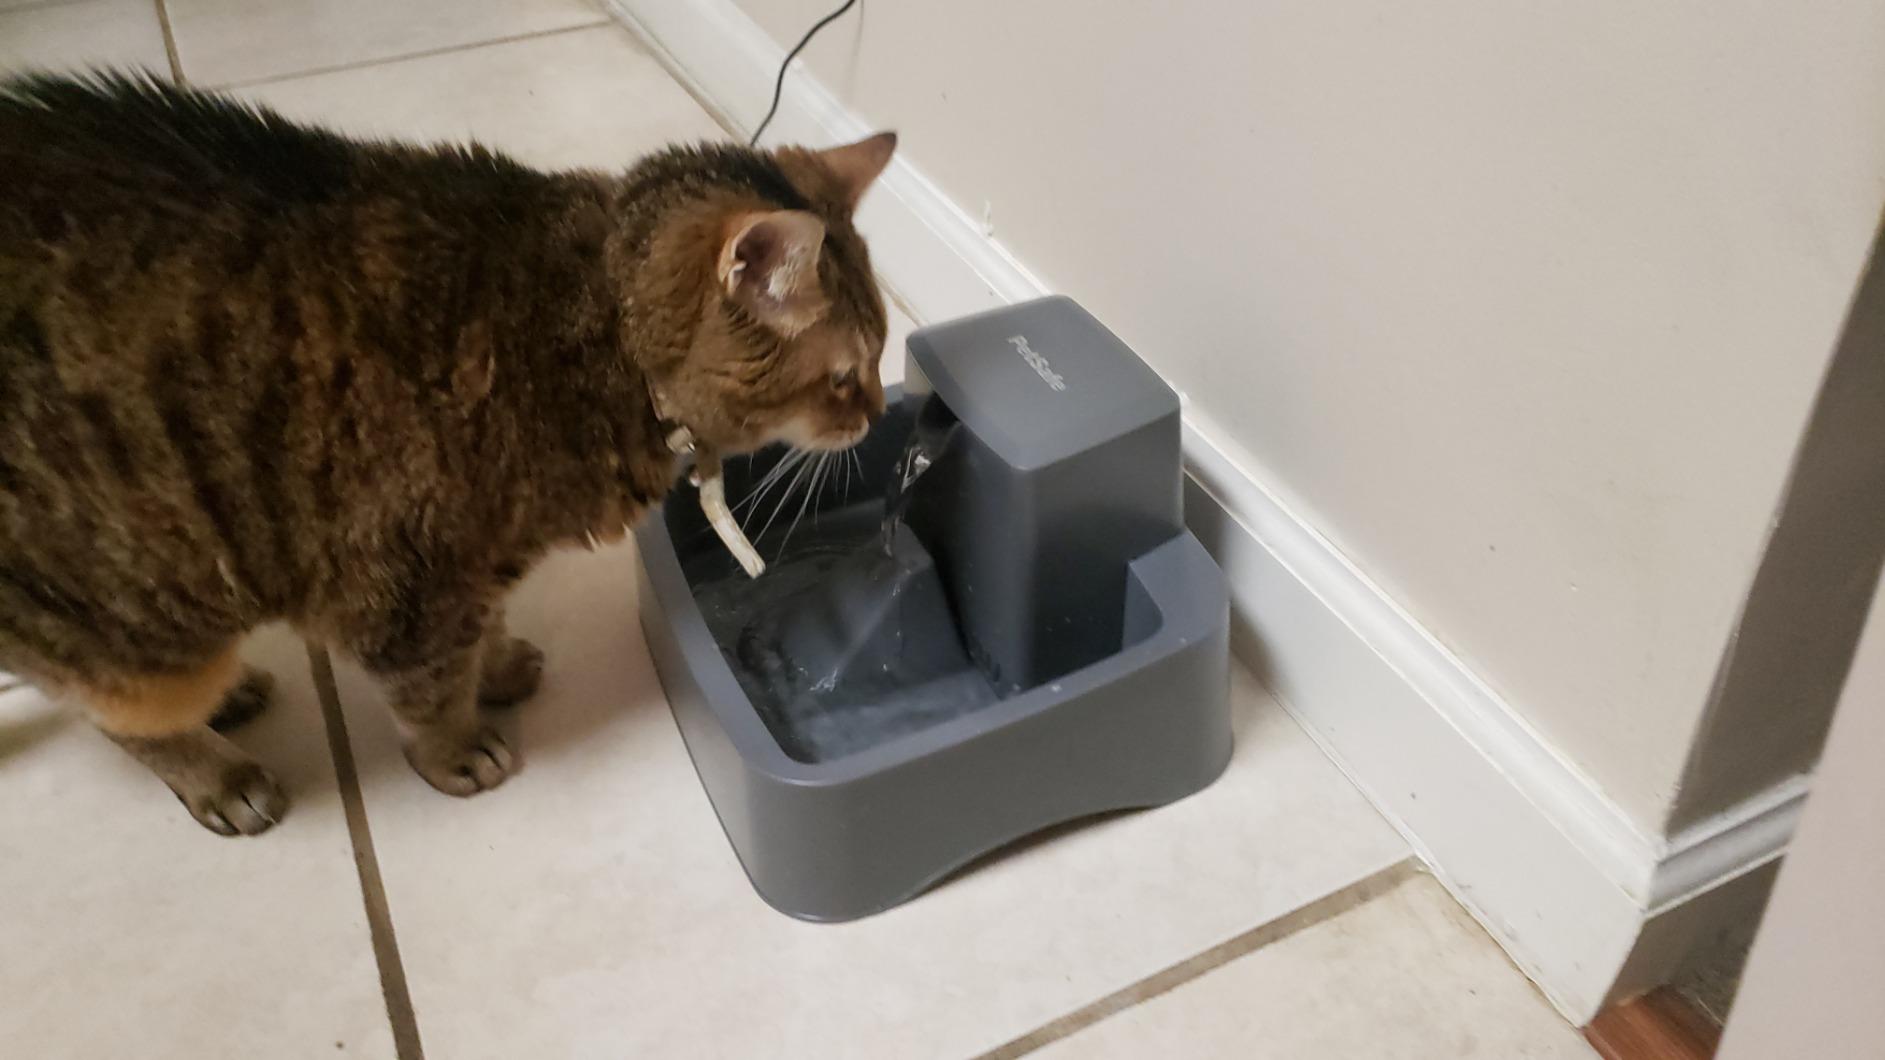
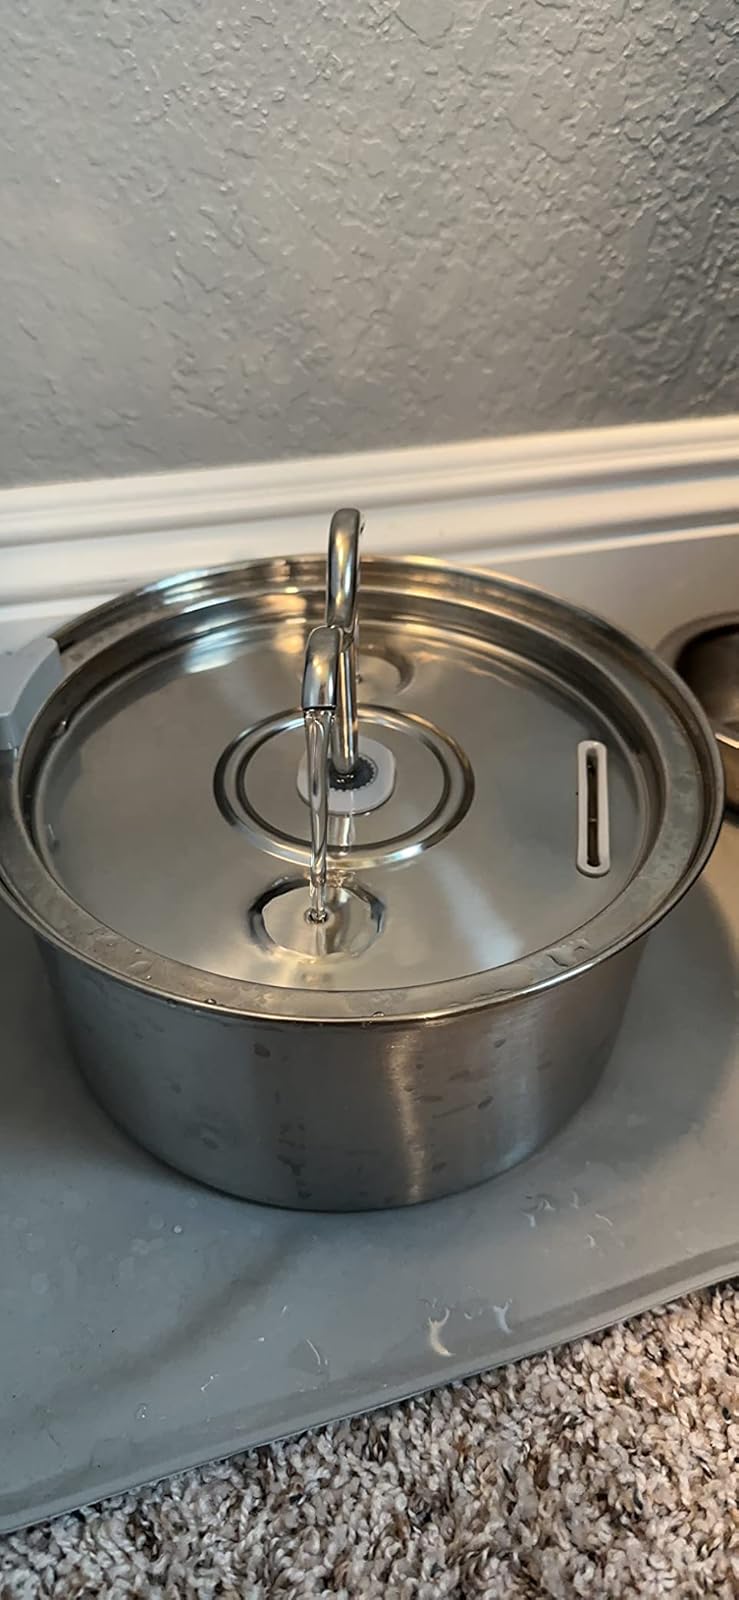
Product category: items_bowl
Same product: no